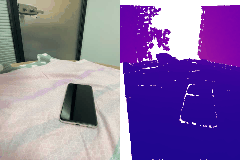
Label: cellphone